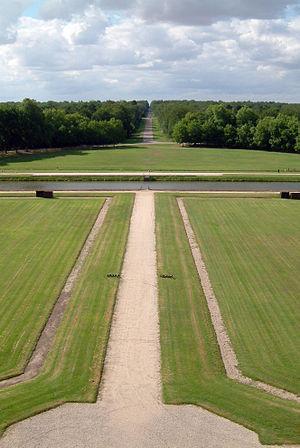
Château de Chambord, Chambord, FRANCE
Le château de Chambord est un château français situé dans la commune de Chambord, dans le département de Loir-et-Cher en région Centre-Val de Loire.